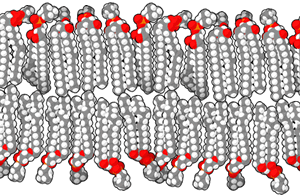
Une bicouche lipidique, ou double couche lipidique, est une fine membrane polaire constituée de deux feuillets de molécules de lipides. Ces membranes forment une barrière continue autour des cellules et sont un élément essentiel assurant leur homéostasie, en régulant la diffusion des ions et des molécules à travers elle. La membrane cellulaire de presque tous les organismes vivants et de nombreux virus est constituée d'une bicouche lipidique, de même que les membranes entourant le noyau cellulaire et les organites. Les bicouches lipidiques sont imperméables aux molécules hydrophiles et surtout aux ions, ce qui permet aux cellules de réguler notamment le pH et la salinité de leur cytosol à l'aide de protéines transmembranaires assurant une fonction de transporteur membranaire susceptible de générer et d'entretenir un gradient de concentration de diverses espèces chimiques entre le cytoplasme et le milieu extracellulaire.